9th Cavalry Regiment (United States)

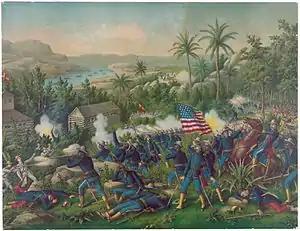
The 9th and 10th cavalry in the Battle of Las Guasimas, Cuba, 1898.

In 1898, the 9th US Cavalry Regiment fought alongside Theodore Roosevelt's Rough Riders at the battles of Kettle Hill and San Juan Hill. Later, they served as his honor guard during his visit to San Francisco.